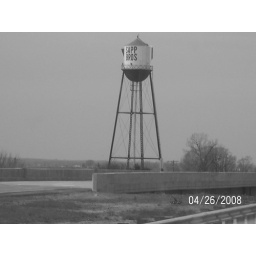
Water tower - now in black and white mode!